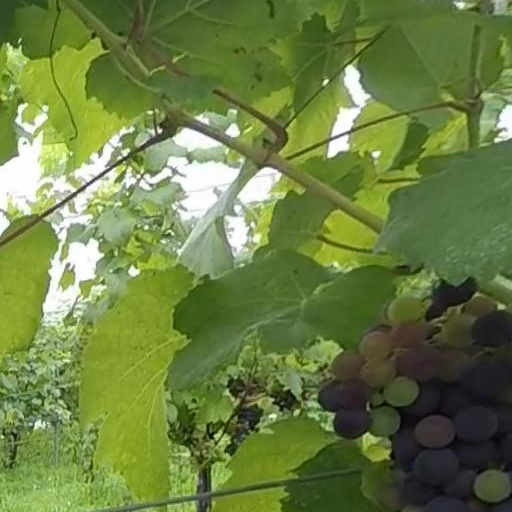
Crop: grape